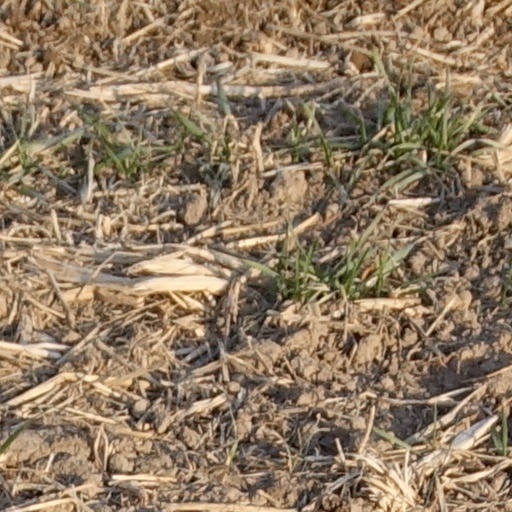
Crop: wheat